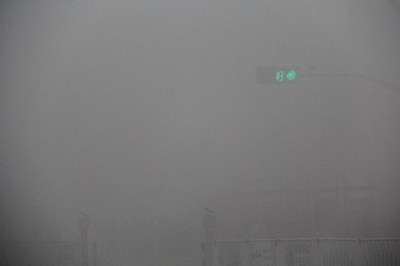
Weather: foggy or hazy